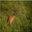
Label: deer